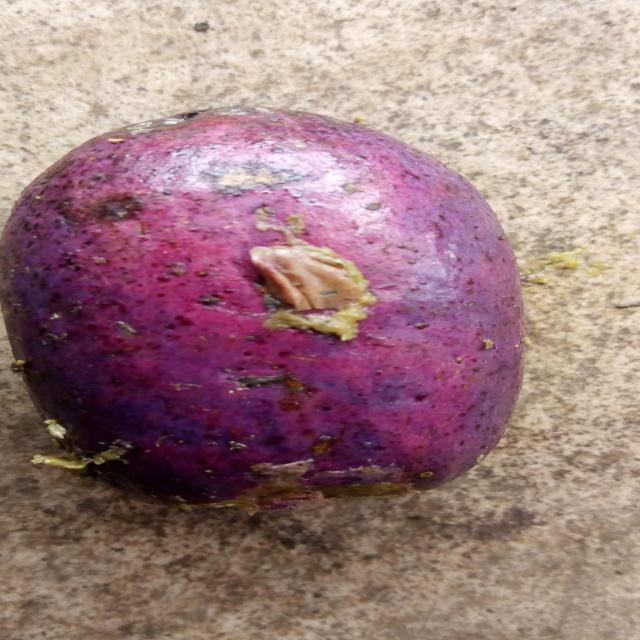
Plum grade: spotted